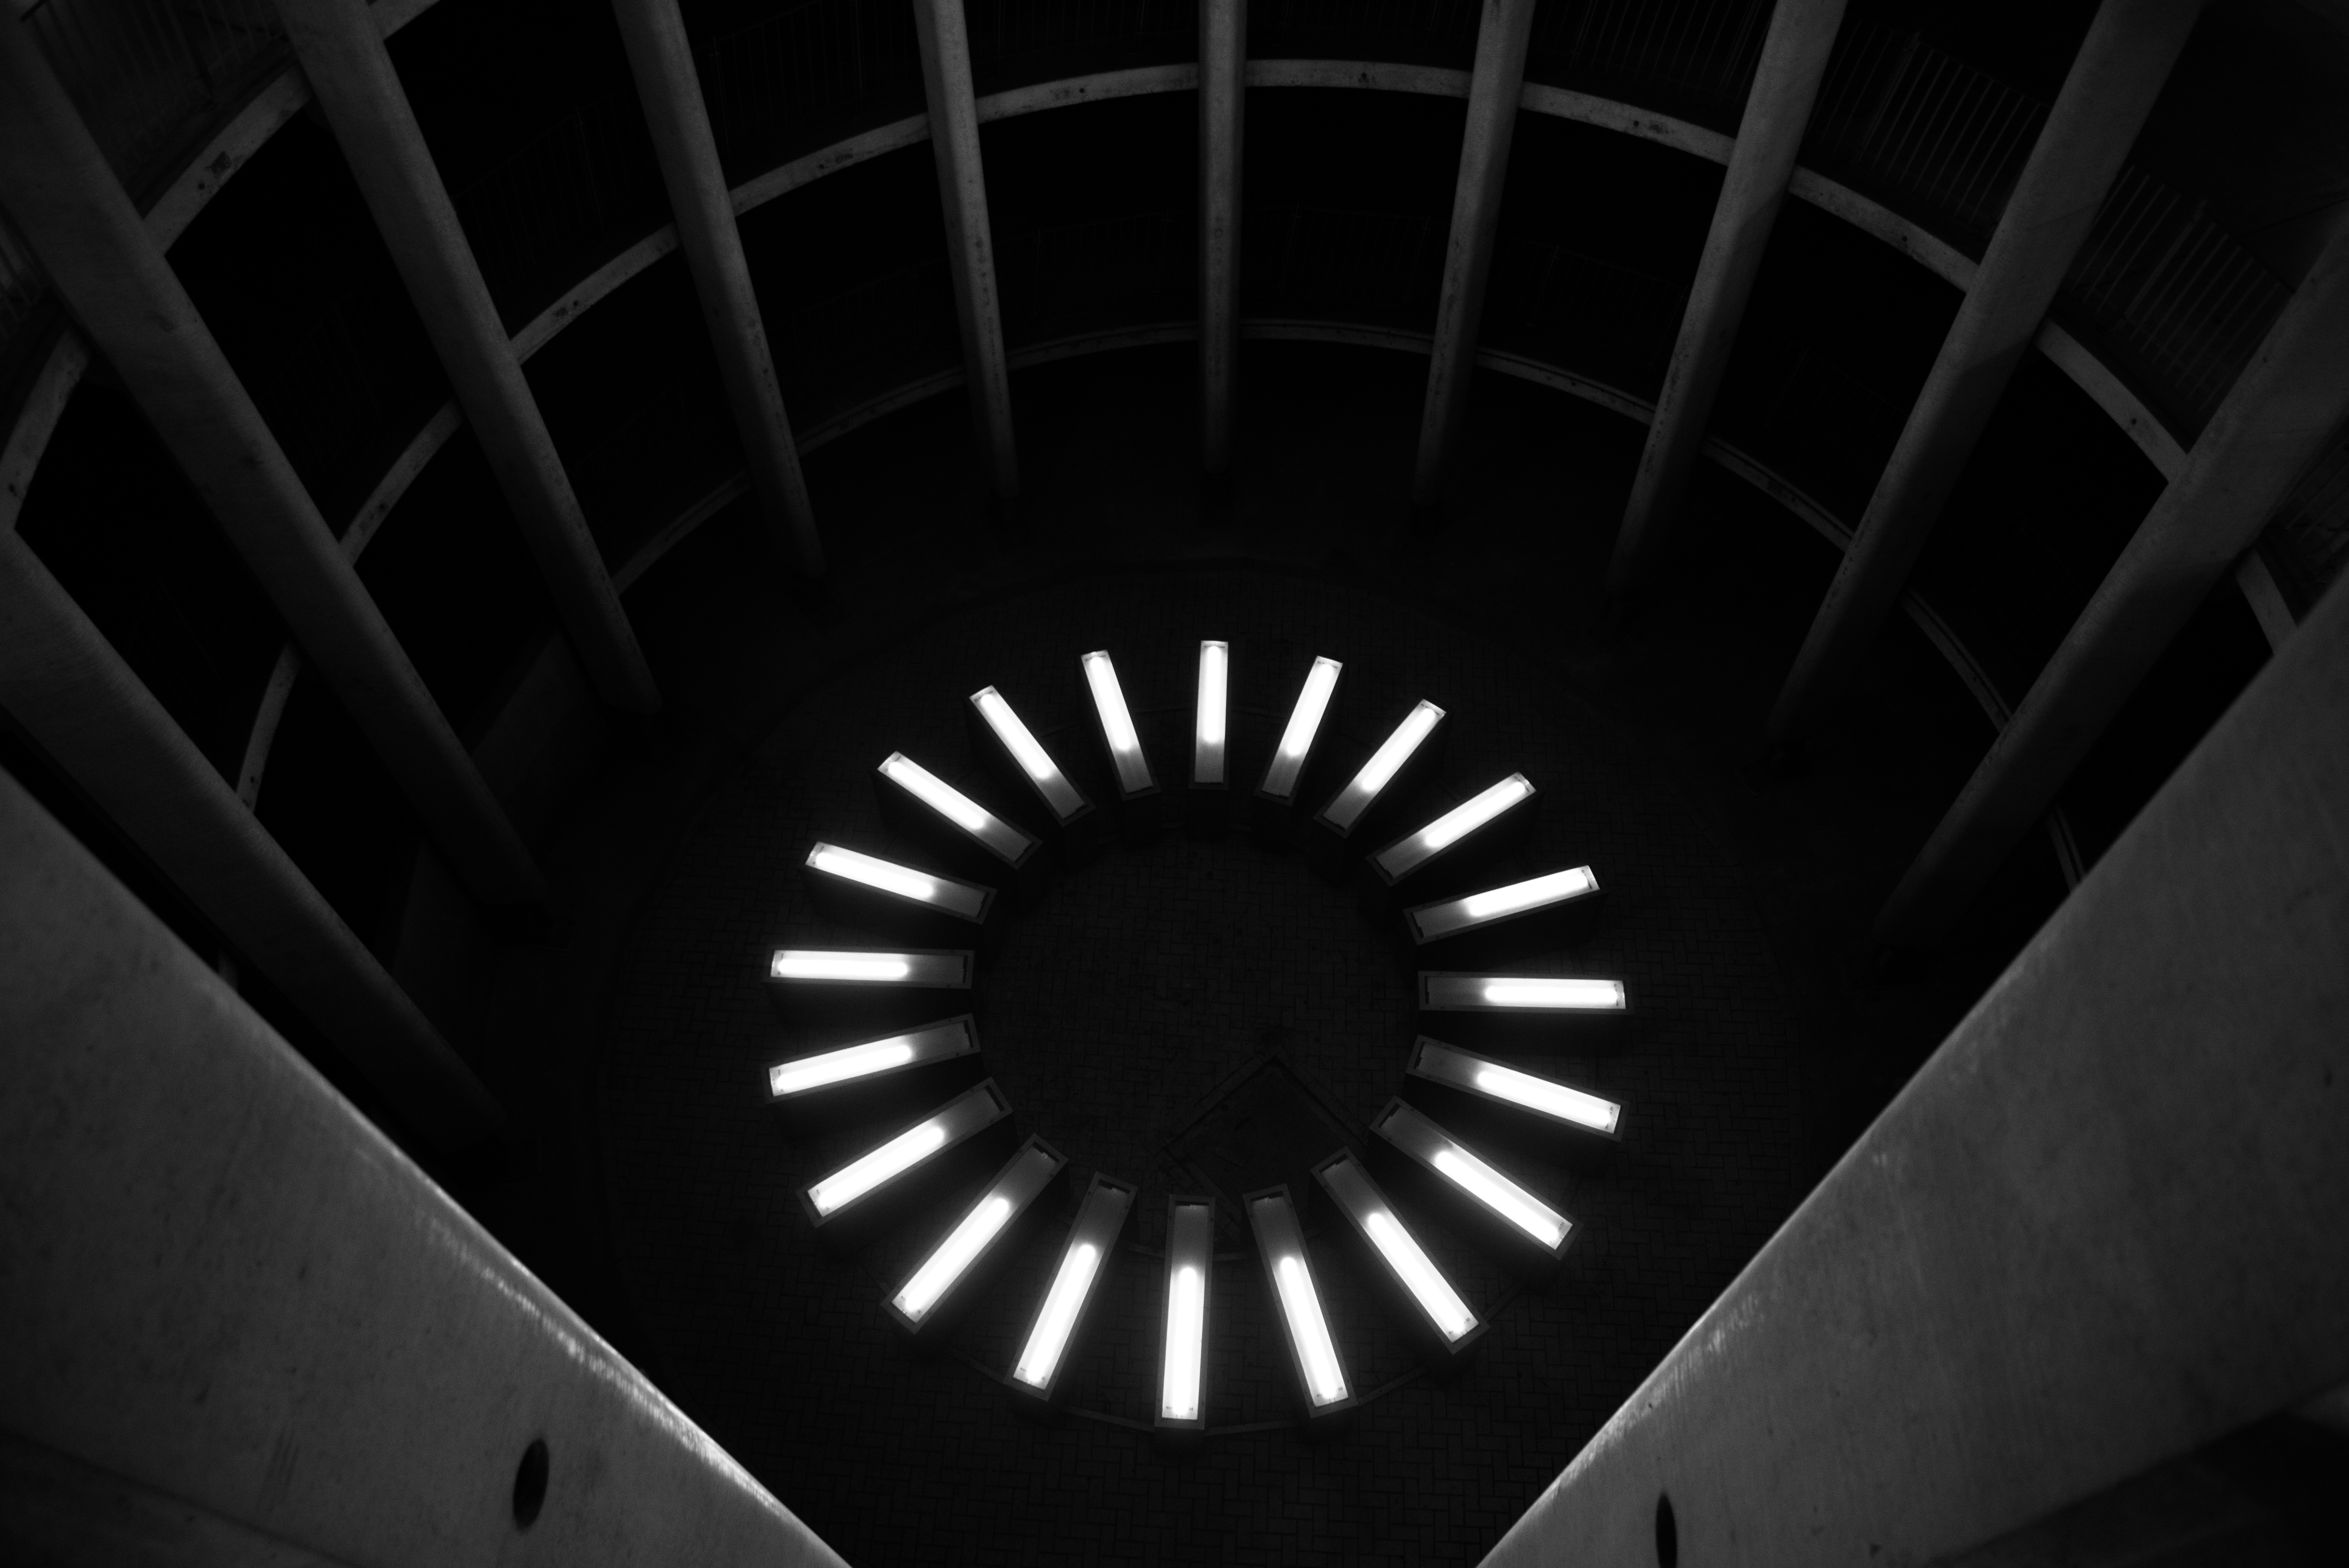
light, black and white, architecture, white, car, automobile, spiral, parking, transport, ceiling, line, vehicle, park, auto, garage, darkness, black, monochrome, lighting, parking lot, circle, design, parked, symmetry, dome, lot, shape, daylighting, monochrome photography, atmosphere of earth